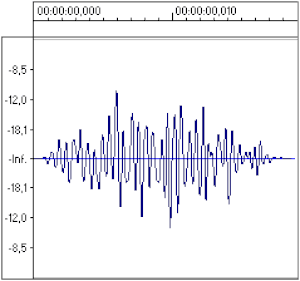
La synthèse granulaire est une technique de synthèse sonore consistant en la création d'un signal sonore complexe en combinant des grains, c'est-à-dire des échantillons sonores de l'ordre de la milliseconde. On contrôle globalement la densité des grains, leur hauteur, leur longueur, leur enveloppe, leur spatialisation, leur phase, le plus souvent sous la forme d'intervalles dans lesquels le programme de synthèse choisit des valeurs de manière aléatoire. Le son obtenu est une sorte de nuage, composé de l'ensemble des grains.